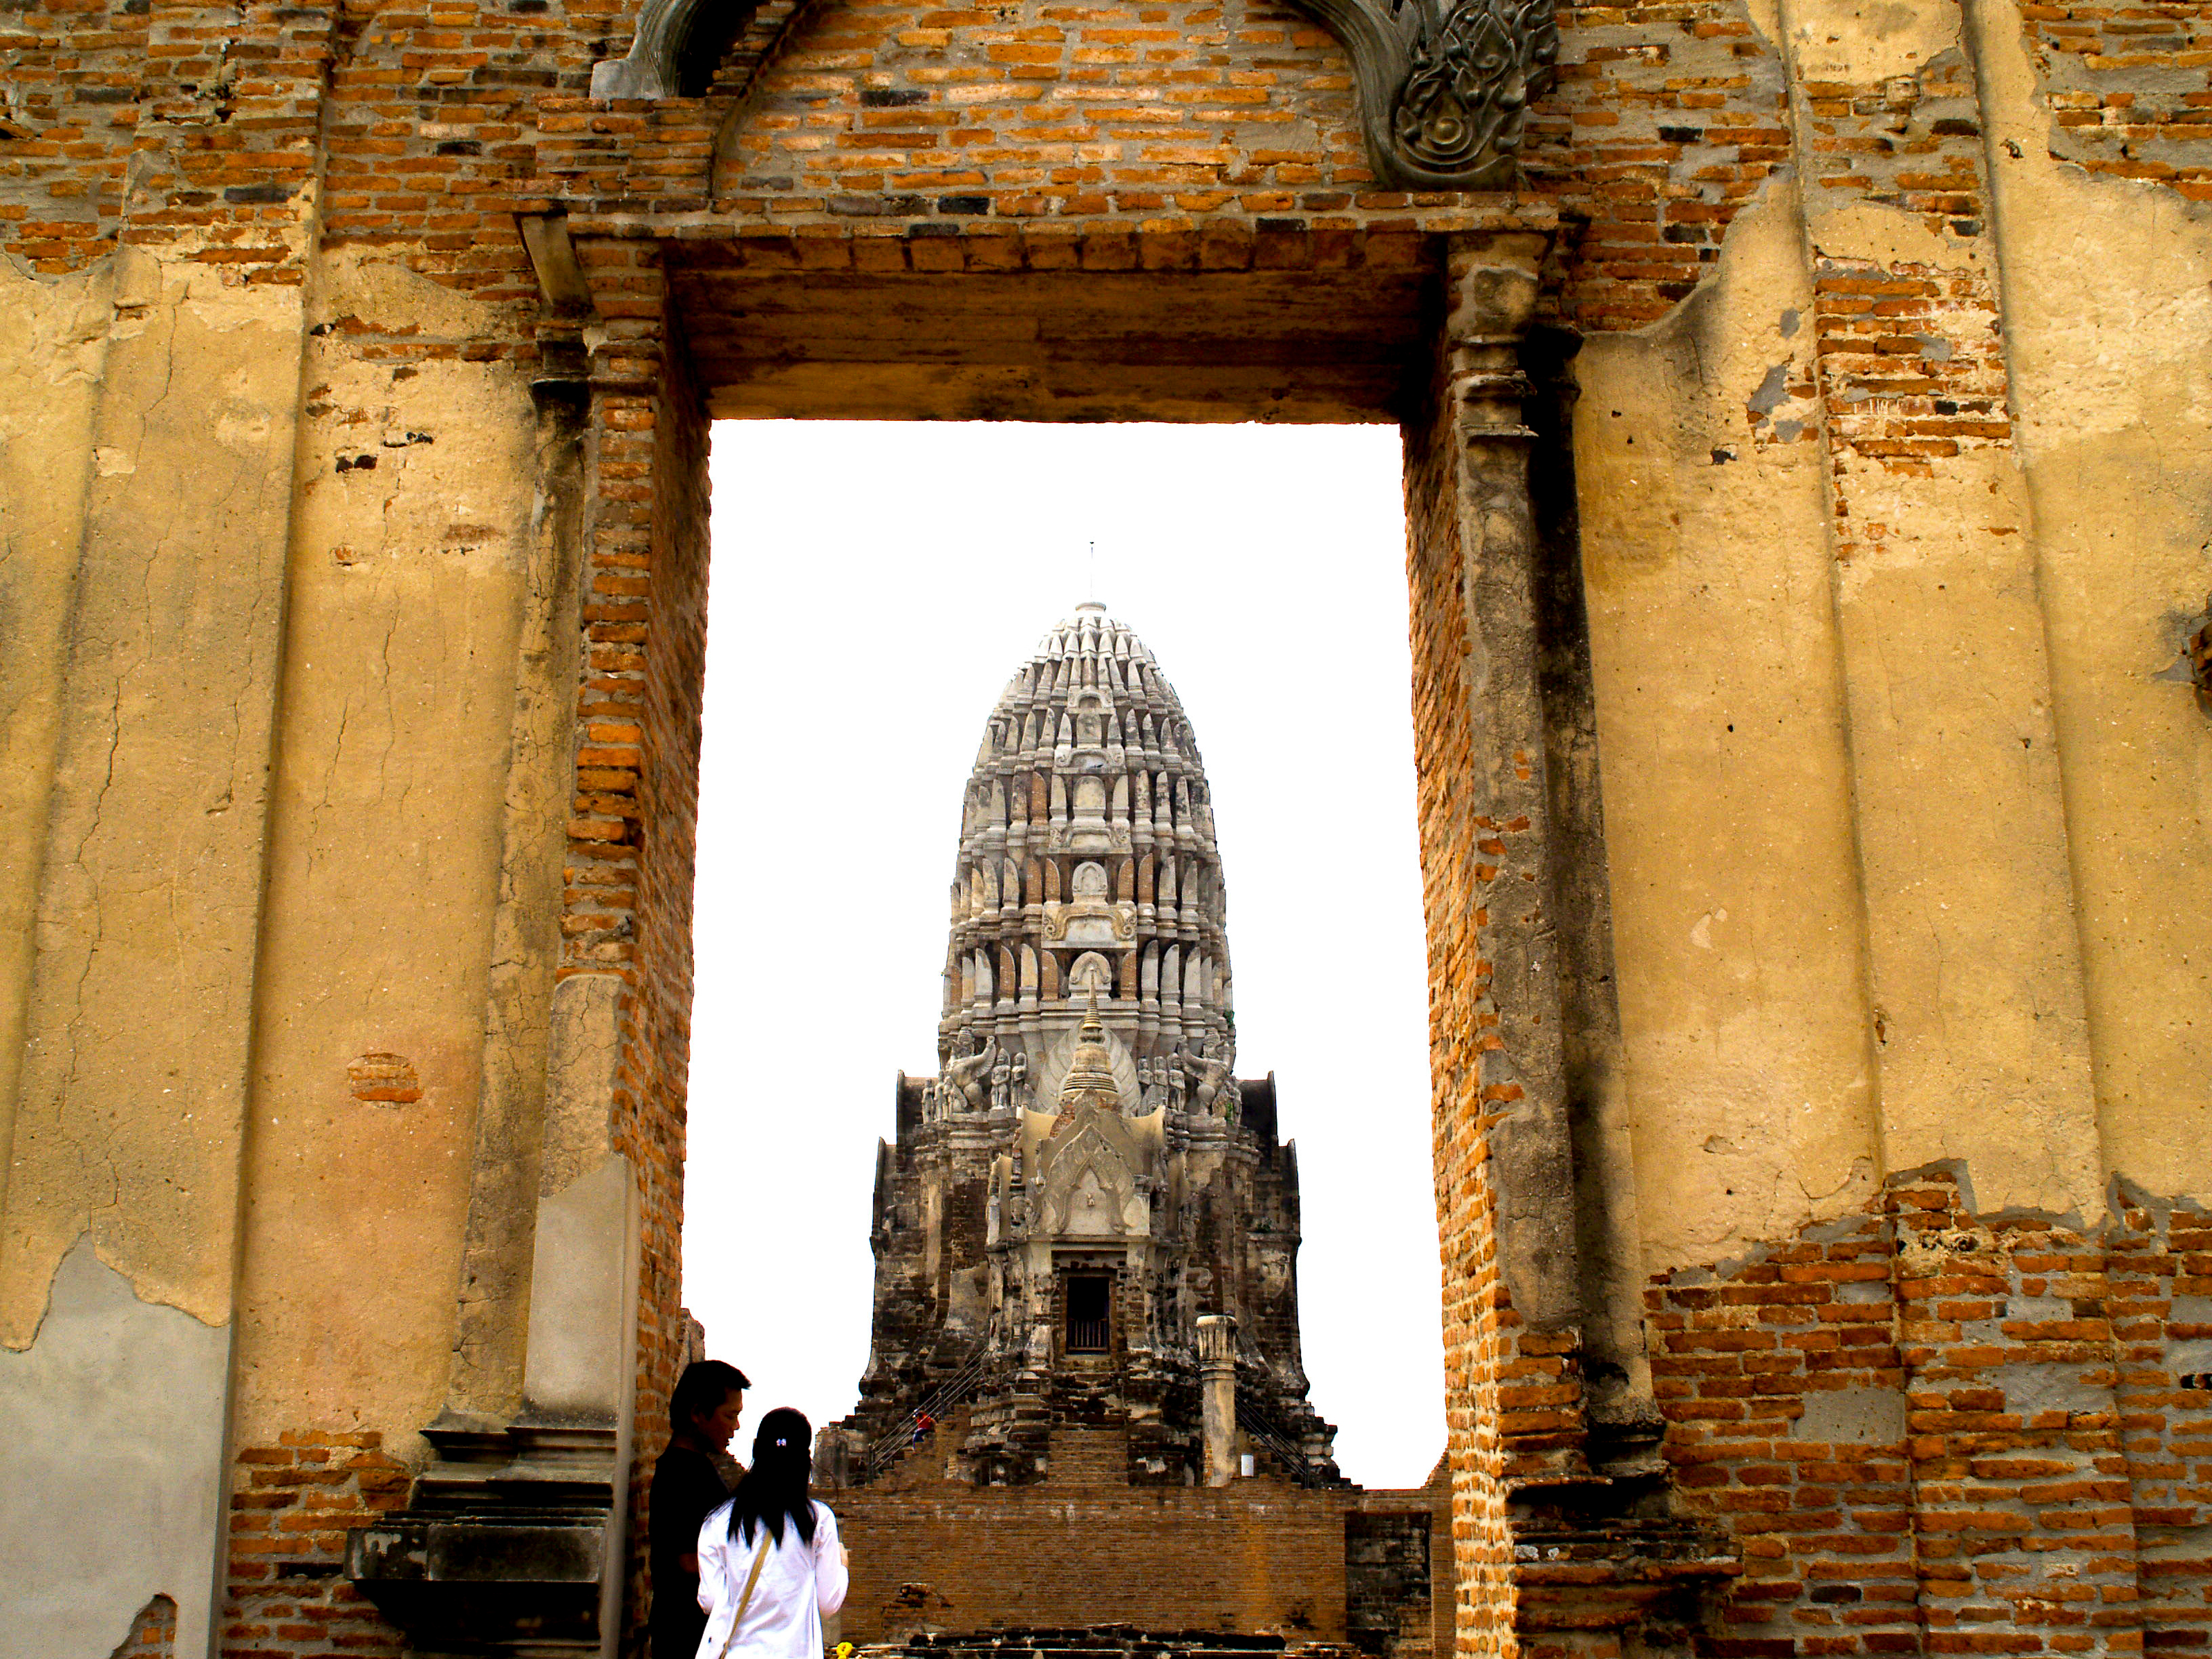
thailand, culture, travel, temple, asia, architecture, historic, buddha, pagoda, tourism, park, old, statue, ayutthaya, siam, religious, ayutthaya historical park, thai, landmark, bangkok, buddhism, building, heritage, ancient, kingdom, religion, art, traditional, statues, historic site, ancient history, hindu temple, archaeological site, place of worship, history, wall, ruins, wat, medieval architecture, column, arch, facade, sky, window, ancient roman architecture